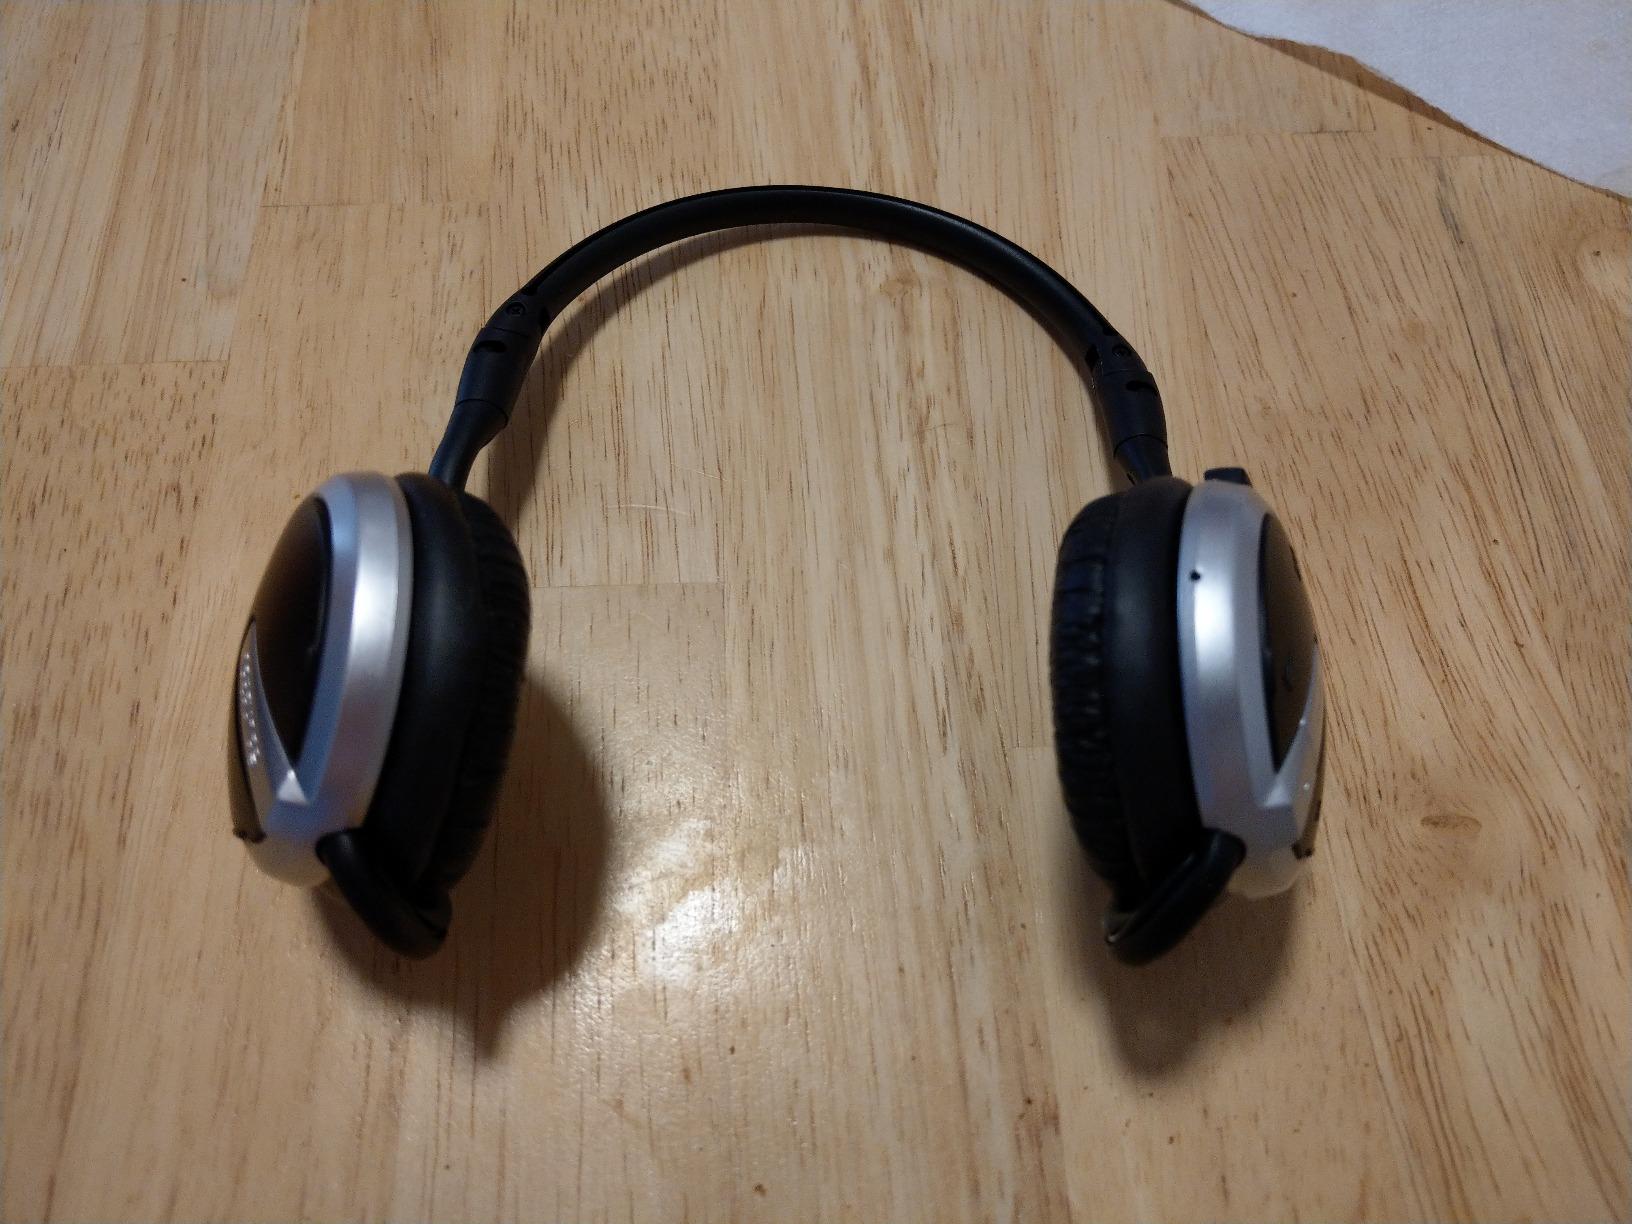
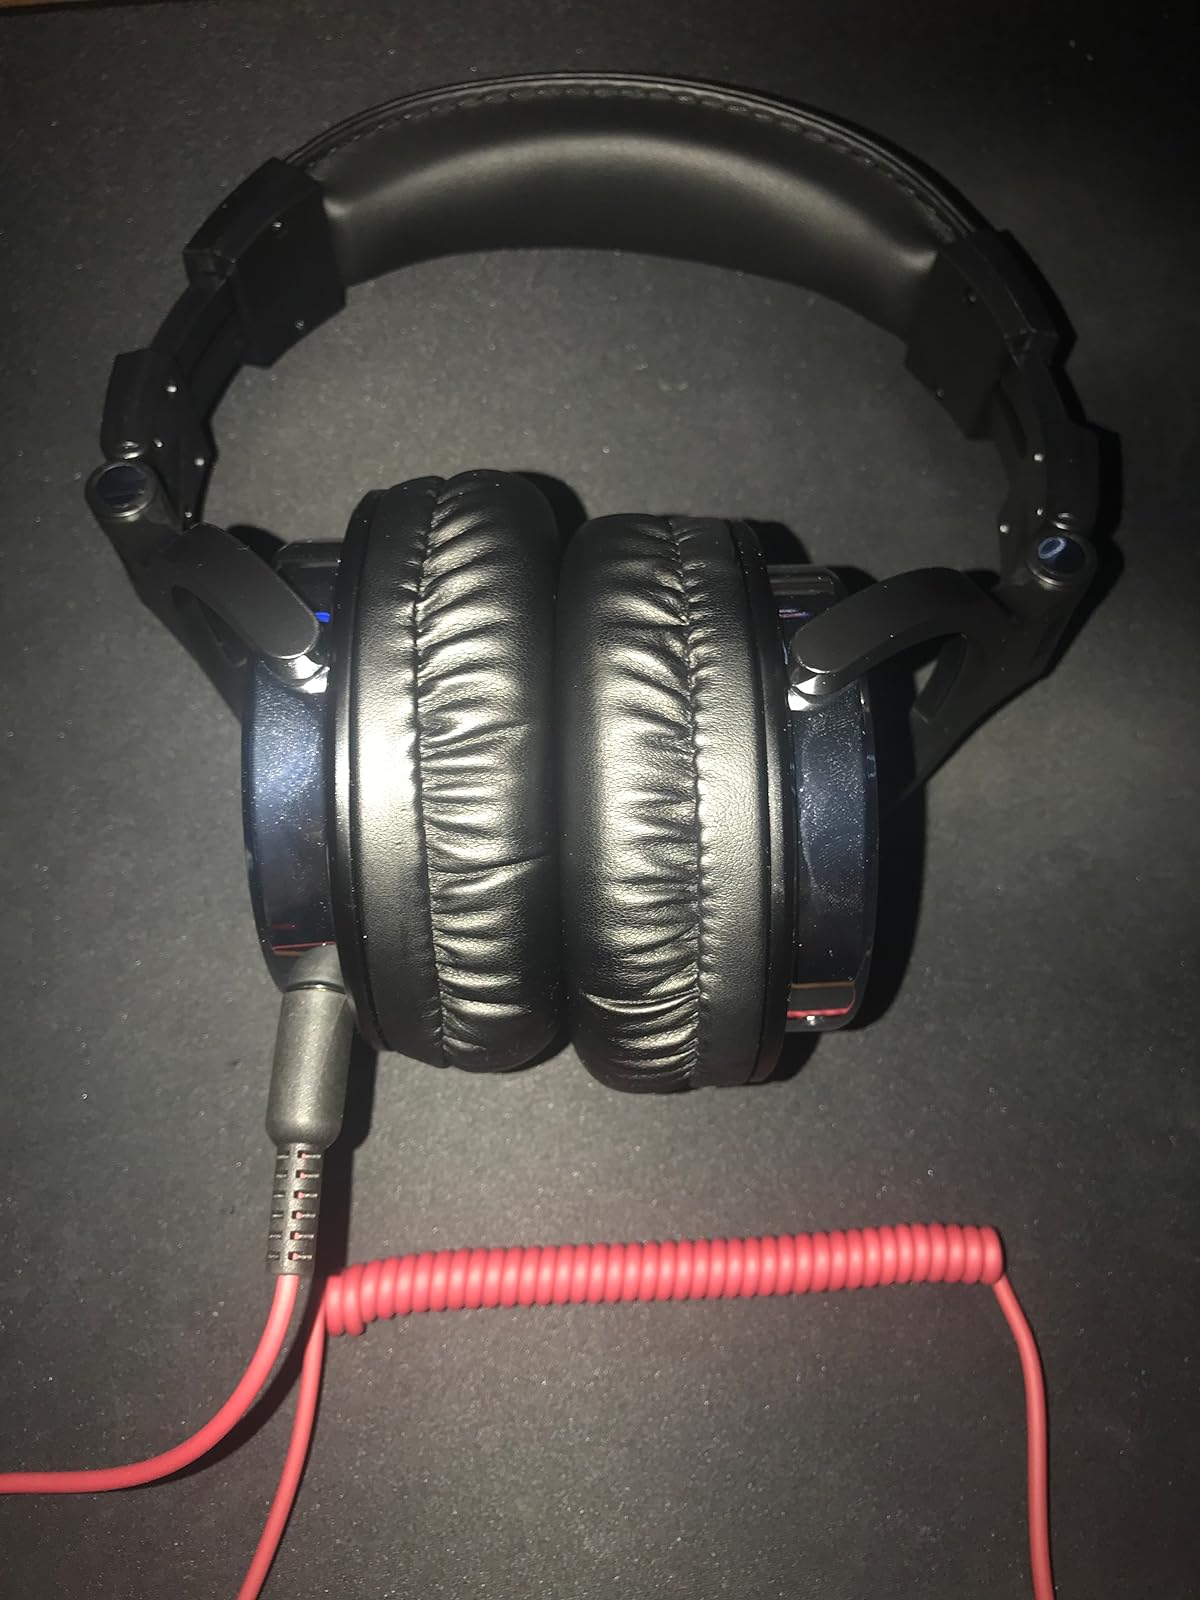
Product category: headphones
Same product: no